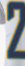
Number: 2